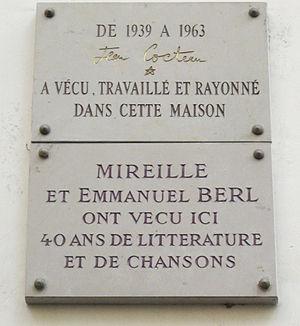
Plaques apposées au n° 36 de la rue de Montpensier, Paris 1er, où vécut Jean Cocteau (1889-1963), de 1939 à 1963, ainsi qu'Emmanuel Berl (1892-1976) et son épouse Mireille Hartuch, dite Mireille (1906-1996), pendant 40 ans.
La rue de Montpensier est une voie du 1ᵉʳ arrondissement de Paris.
Mireille Hartuch, connue sous le nom de scène de Mireille, est une chanteuse (compositrice-interprète), actrice et animatrice de télévision française née le 30 septembre 1906 à Paris et morte le 29 décembre 1996 dans la même ville. Elle est l'épouse de l'écrivain Emmanuel Berl.